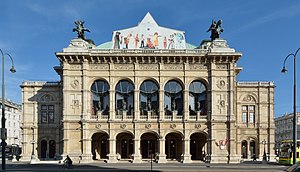
Wiener Staatsoper
Operahuset i år 2014.
Wiener Staatsoper, indtil 1919 Wiener Hofoper, er det vigtigste operahus i Wien og et af verdens mest kendte. Foruden opera giver Staatsoper også balletforestillinger.